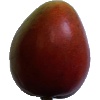
Label: red_mango